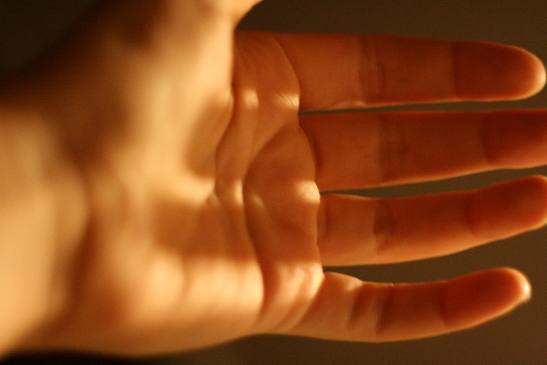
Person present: Yes